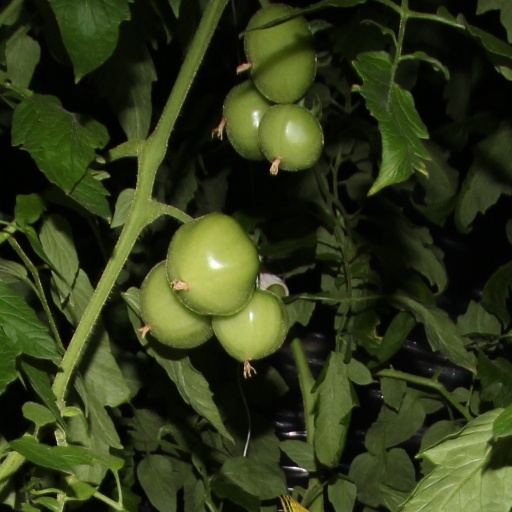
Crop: tomato